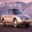
Label: automobile